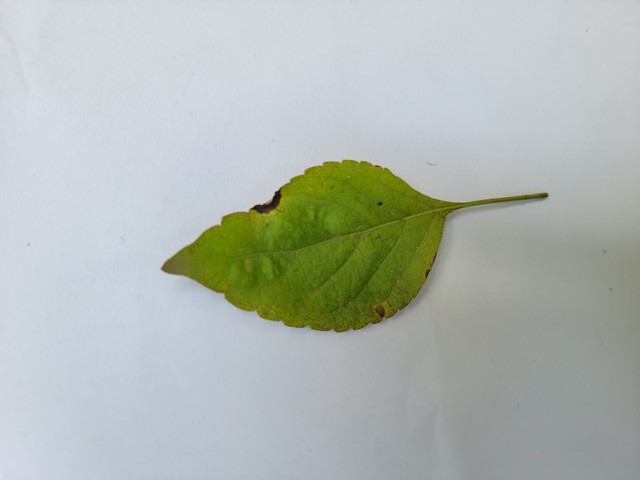
Plant: ramtulsi